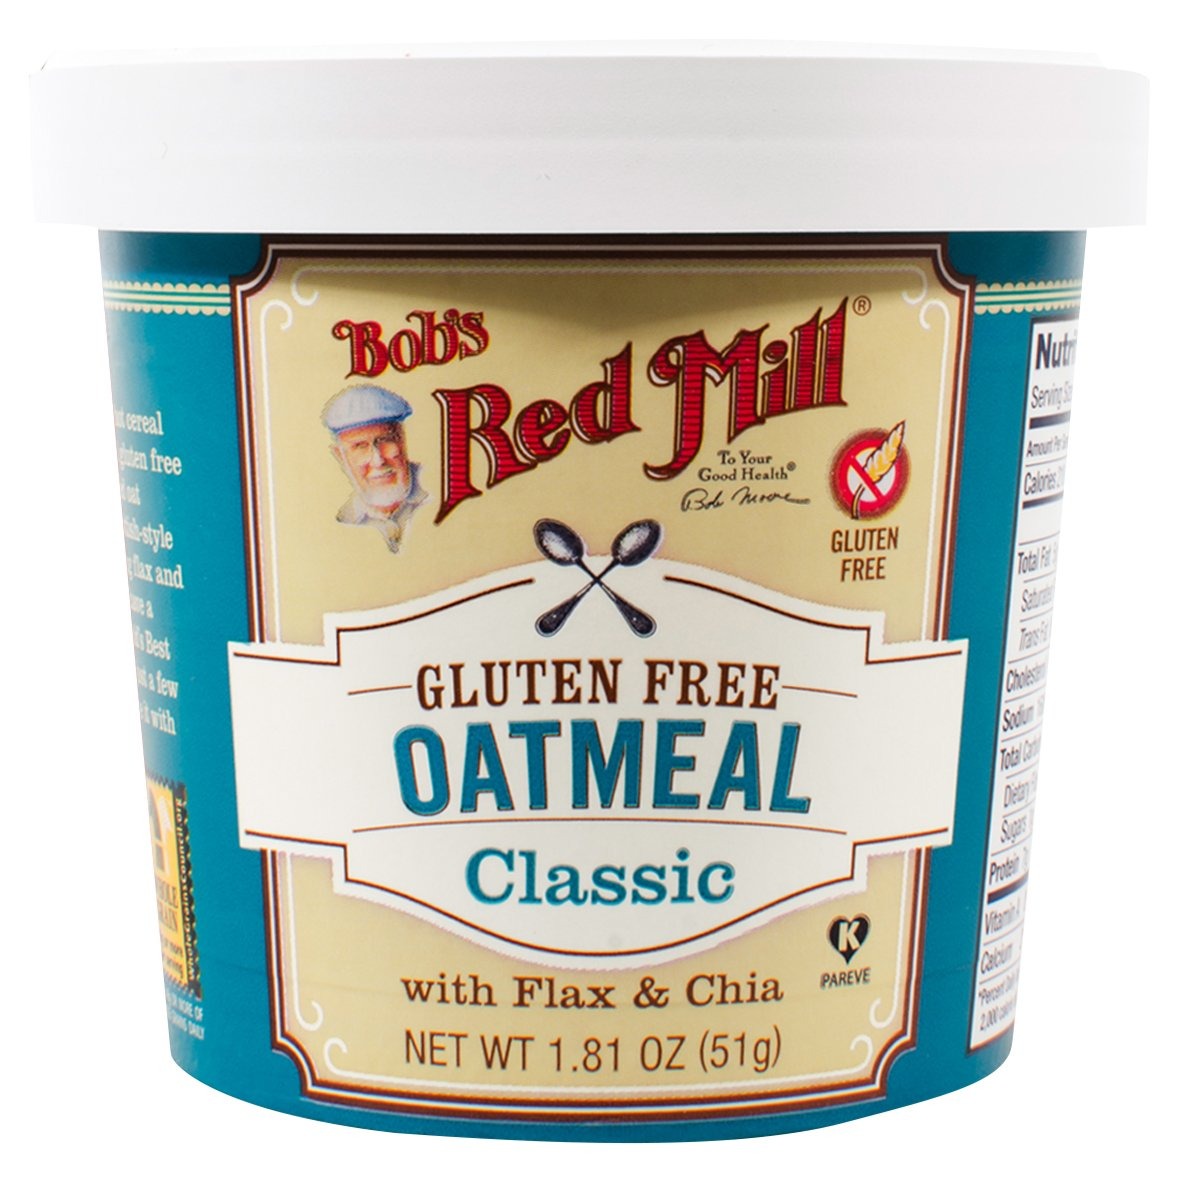
Item Name: Bob's Red Mill Gluten Free Classic Oatmeal Cup, 8 Count
Value: 8.0
Unit: Count

Price: 4.7